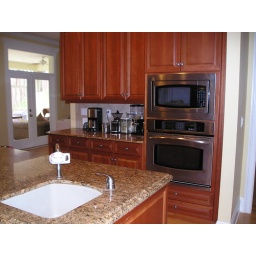
Not only 2 sinks, but 2 ovens, microwave oven, and a warming oven are found in this gourmet kitchen